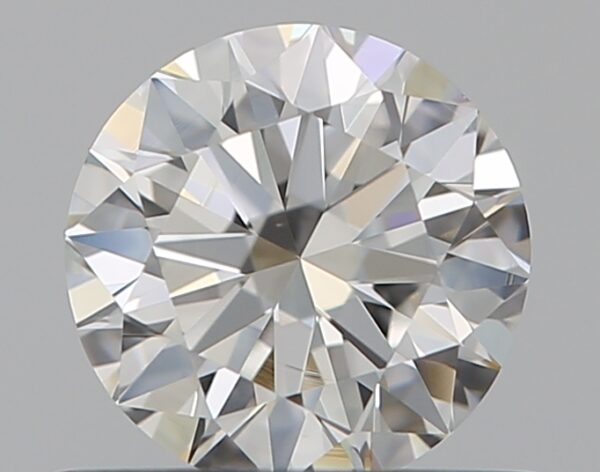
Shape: round
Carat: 0.5
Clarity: VS1
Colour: G
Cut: EX
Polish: EX
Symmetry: EX
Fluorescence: N
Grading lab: GIA
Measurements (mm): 5.04 x 5.07 x 3.11